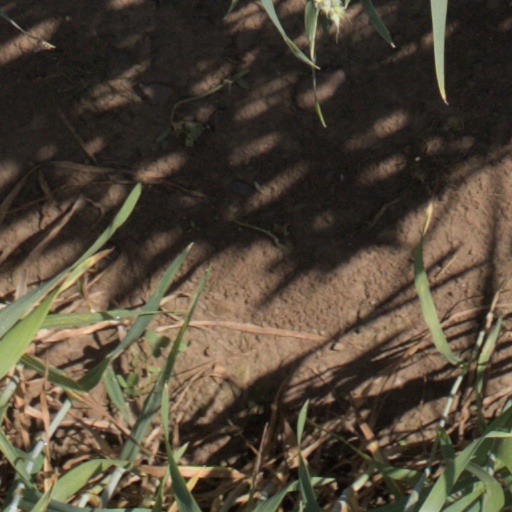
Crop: wheat